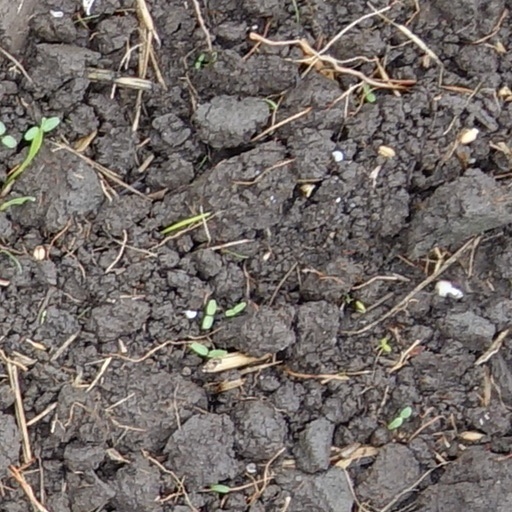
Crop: wheat